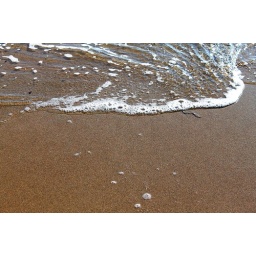
I like the way the foam was looking when the water pulled itself back in towards the ocean after a wave.